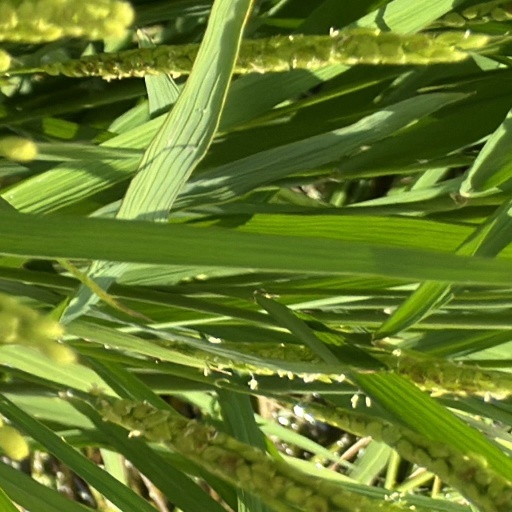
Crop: rice